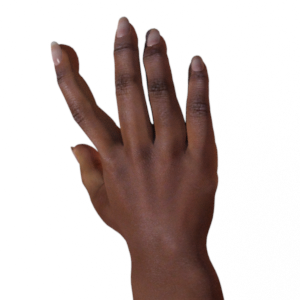
Label: paper